Allen House (Lowell, Massachusetts)

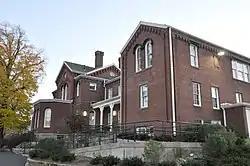

Allen House, also known historically as The Terraces, is an historic house at 2 Solomont Way on the South Campus of the University of Massachusetts Lowell in Lowell, Massachusetts. Built about 1854, it is one of the city's finest early examples of Italianate architecture. In the early 20th century, it was the home of Charles Herbert Allen, a prominent local politician. Since 1957, it has been owned by the University of Massachusetts Lowell; restored in the 2000s, it houses a gallery and event space used for university programs and is home to the university's Honors College. It was listed on the National Register of Historic Places in 1982.